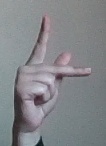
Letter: dha